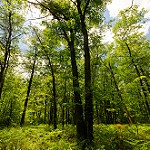
Scene: Outdoor